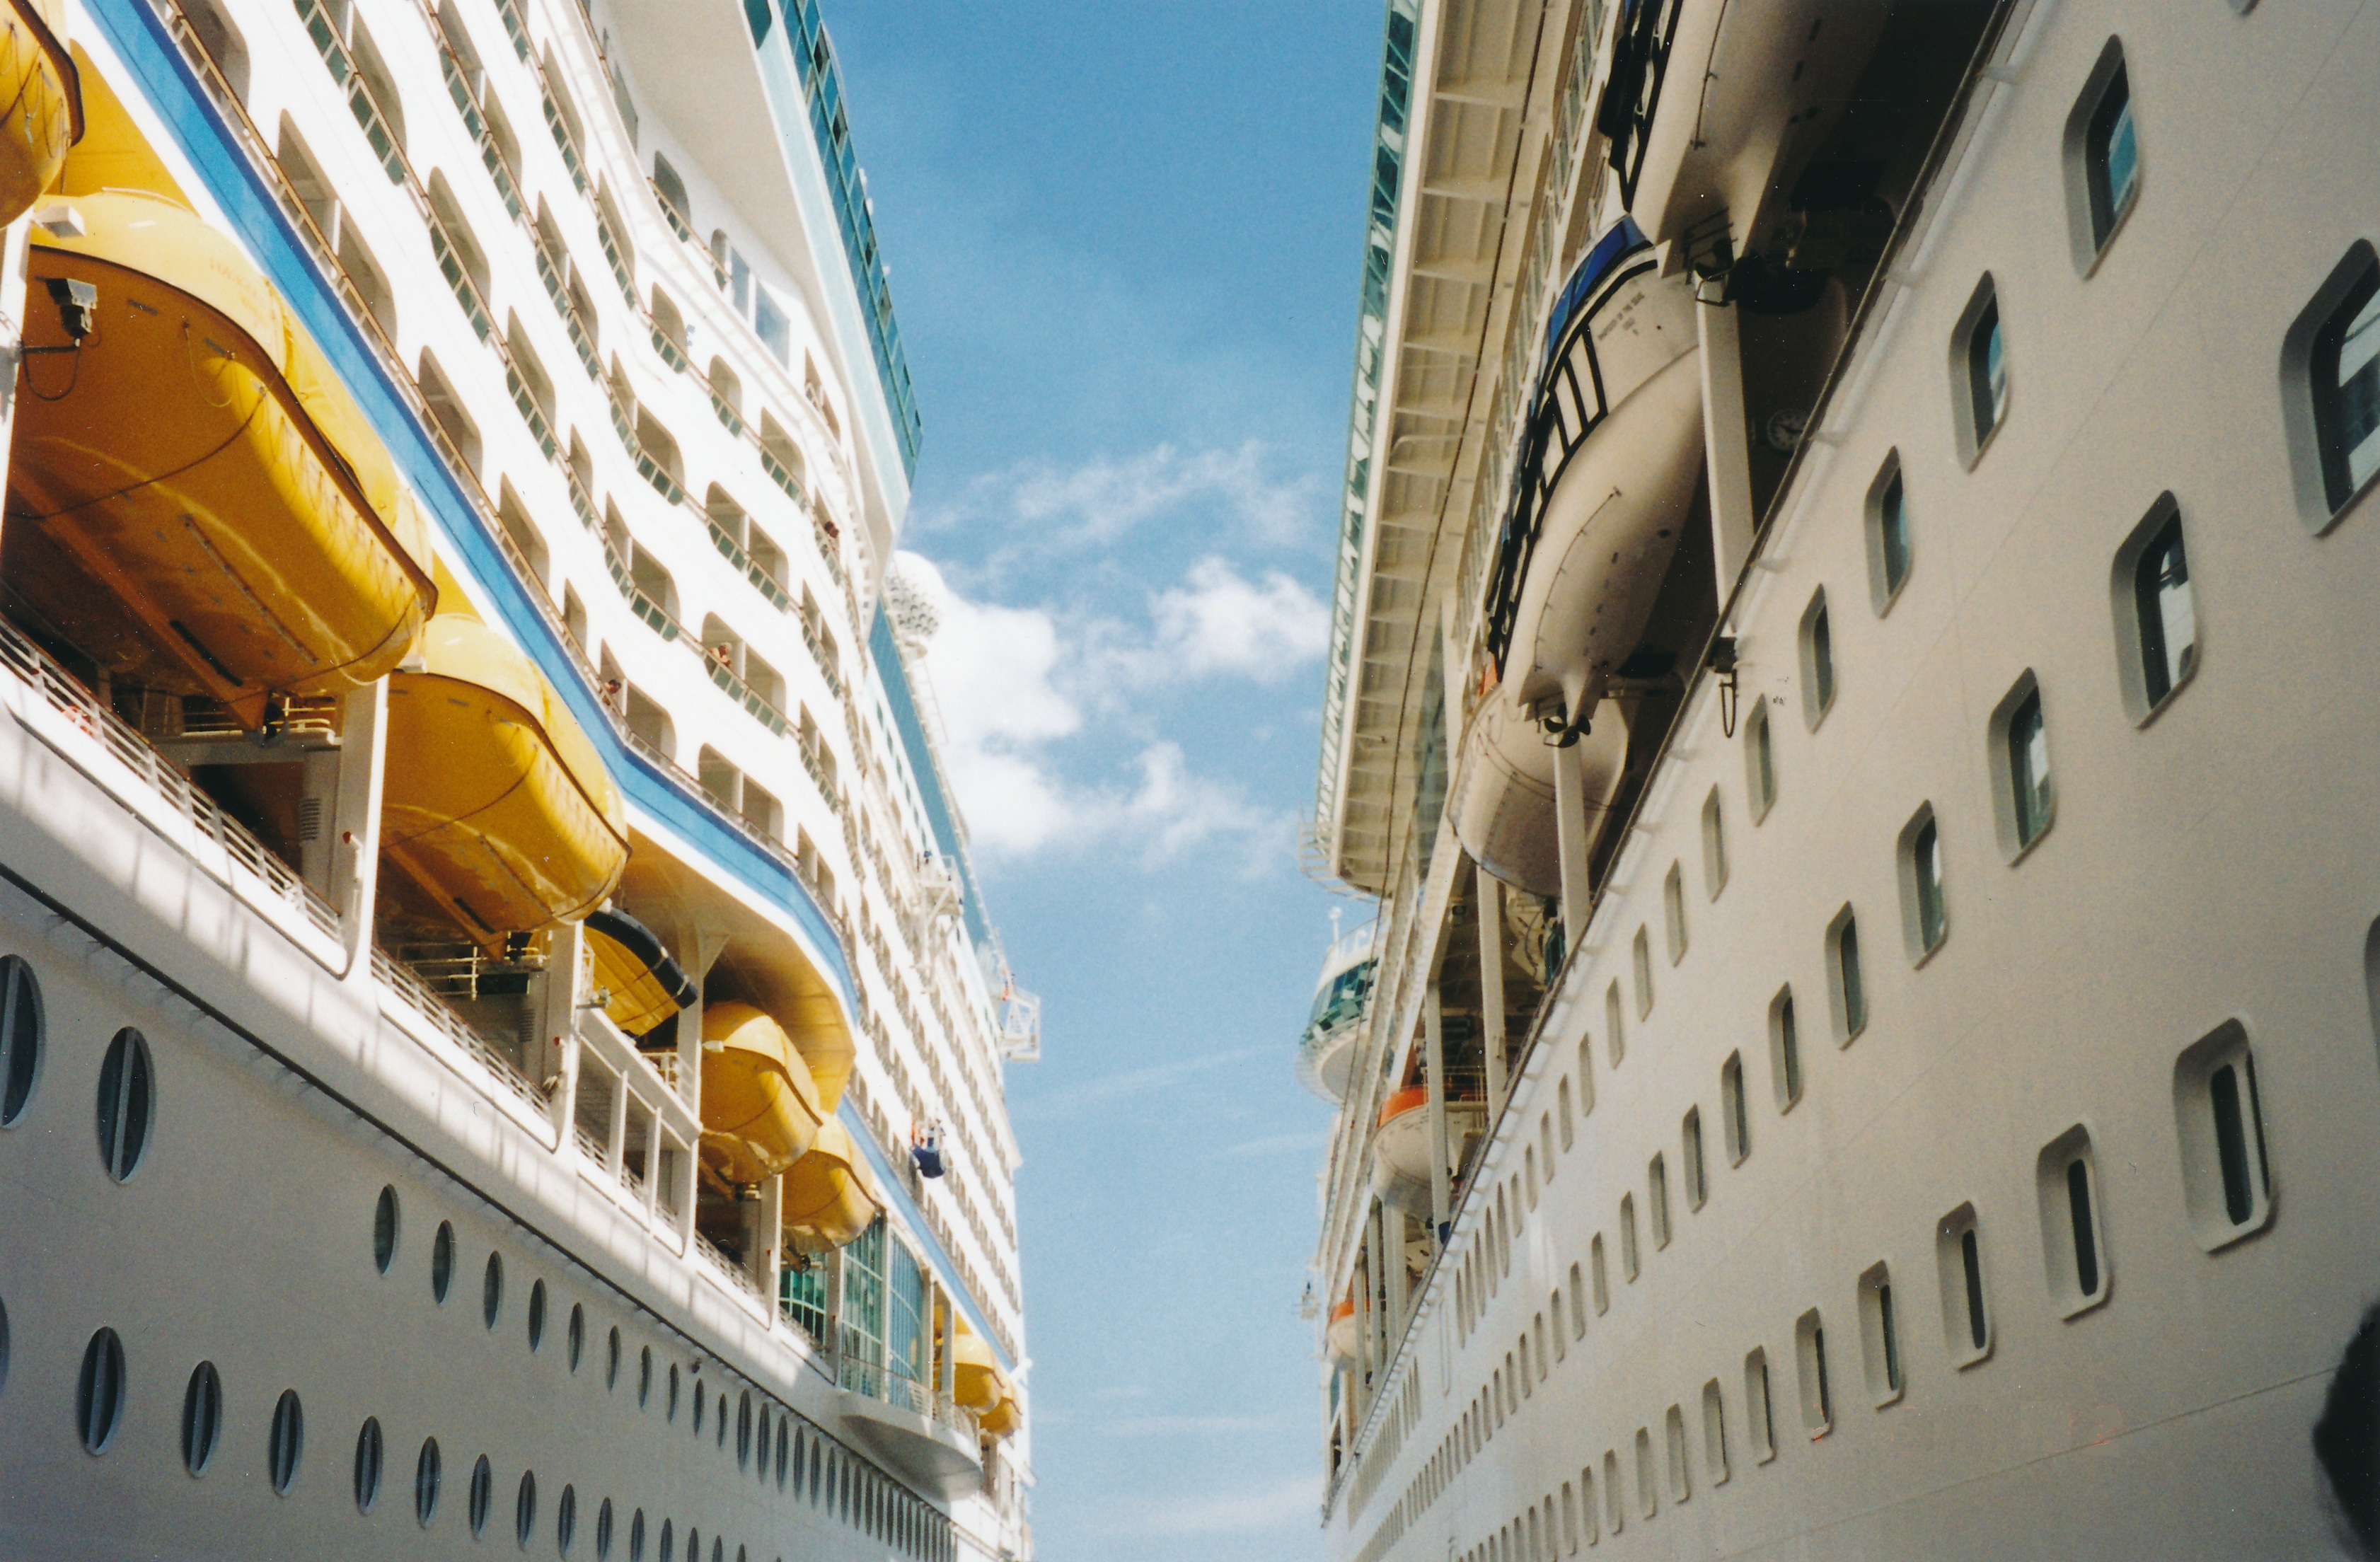
sea, water, ocean, boat, ship, vacation, transport, vessel, vehicle, mast, holiday, harbor, tourism, blue sky, cruise, luxury, ships, sail, watercraft, cruise ship, passenger, passenger ship, cruise ships